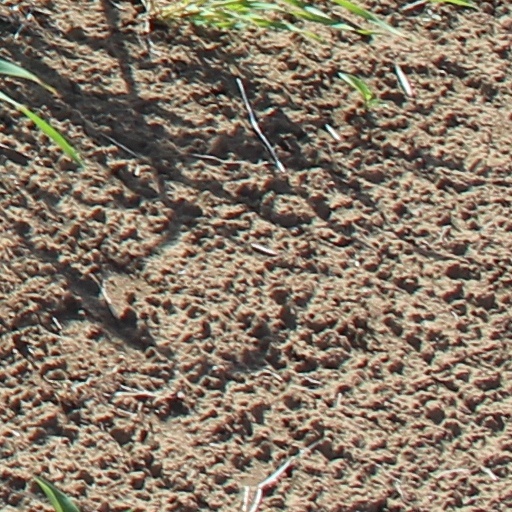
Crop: wheat